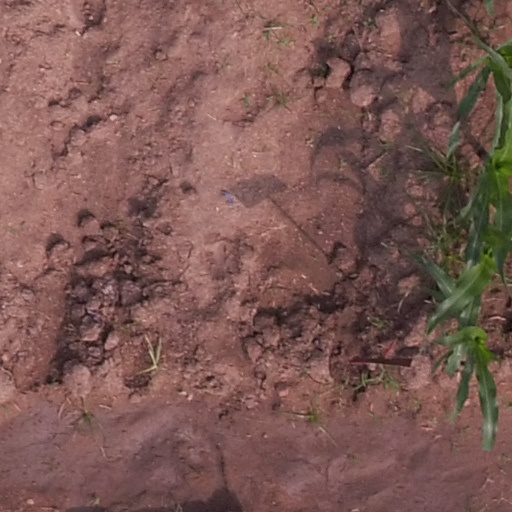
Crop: maize; corn